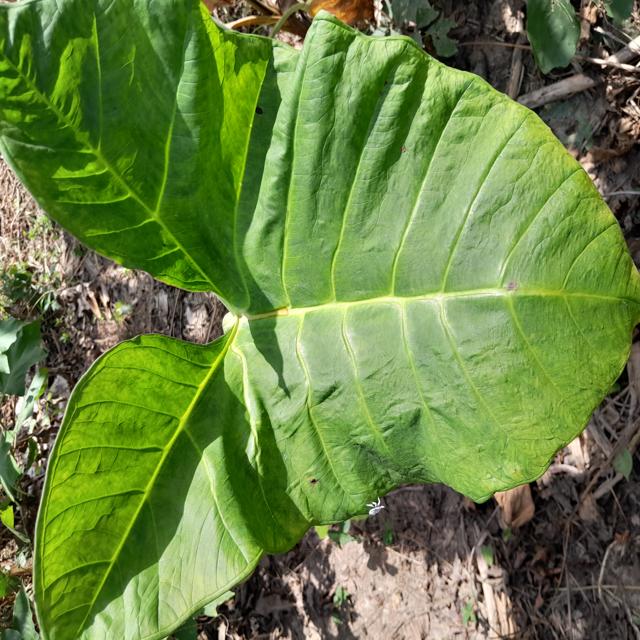
Label: Healthy